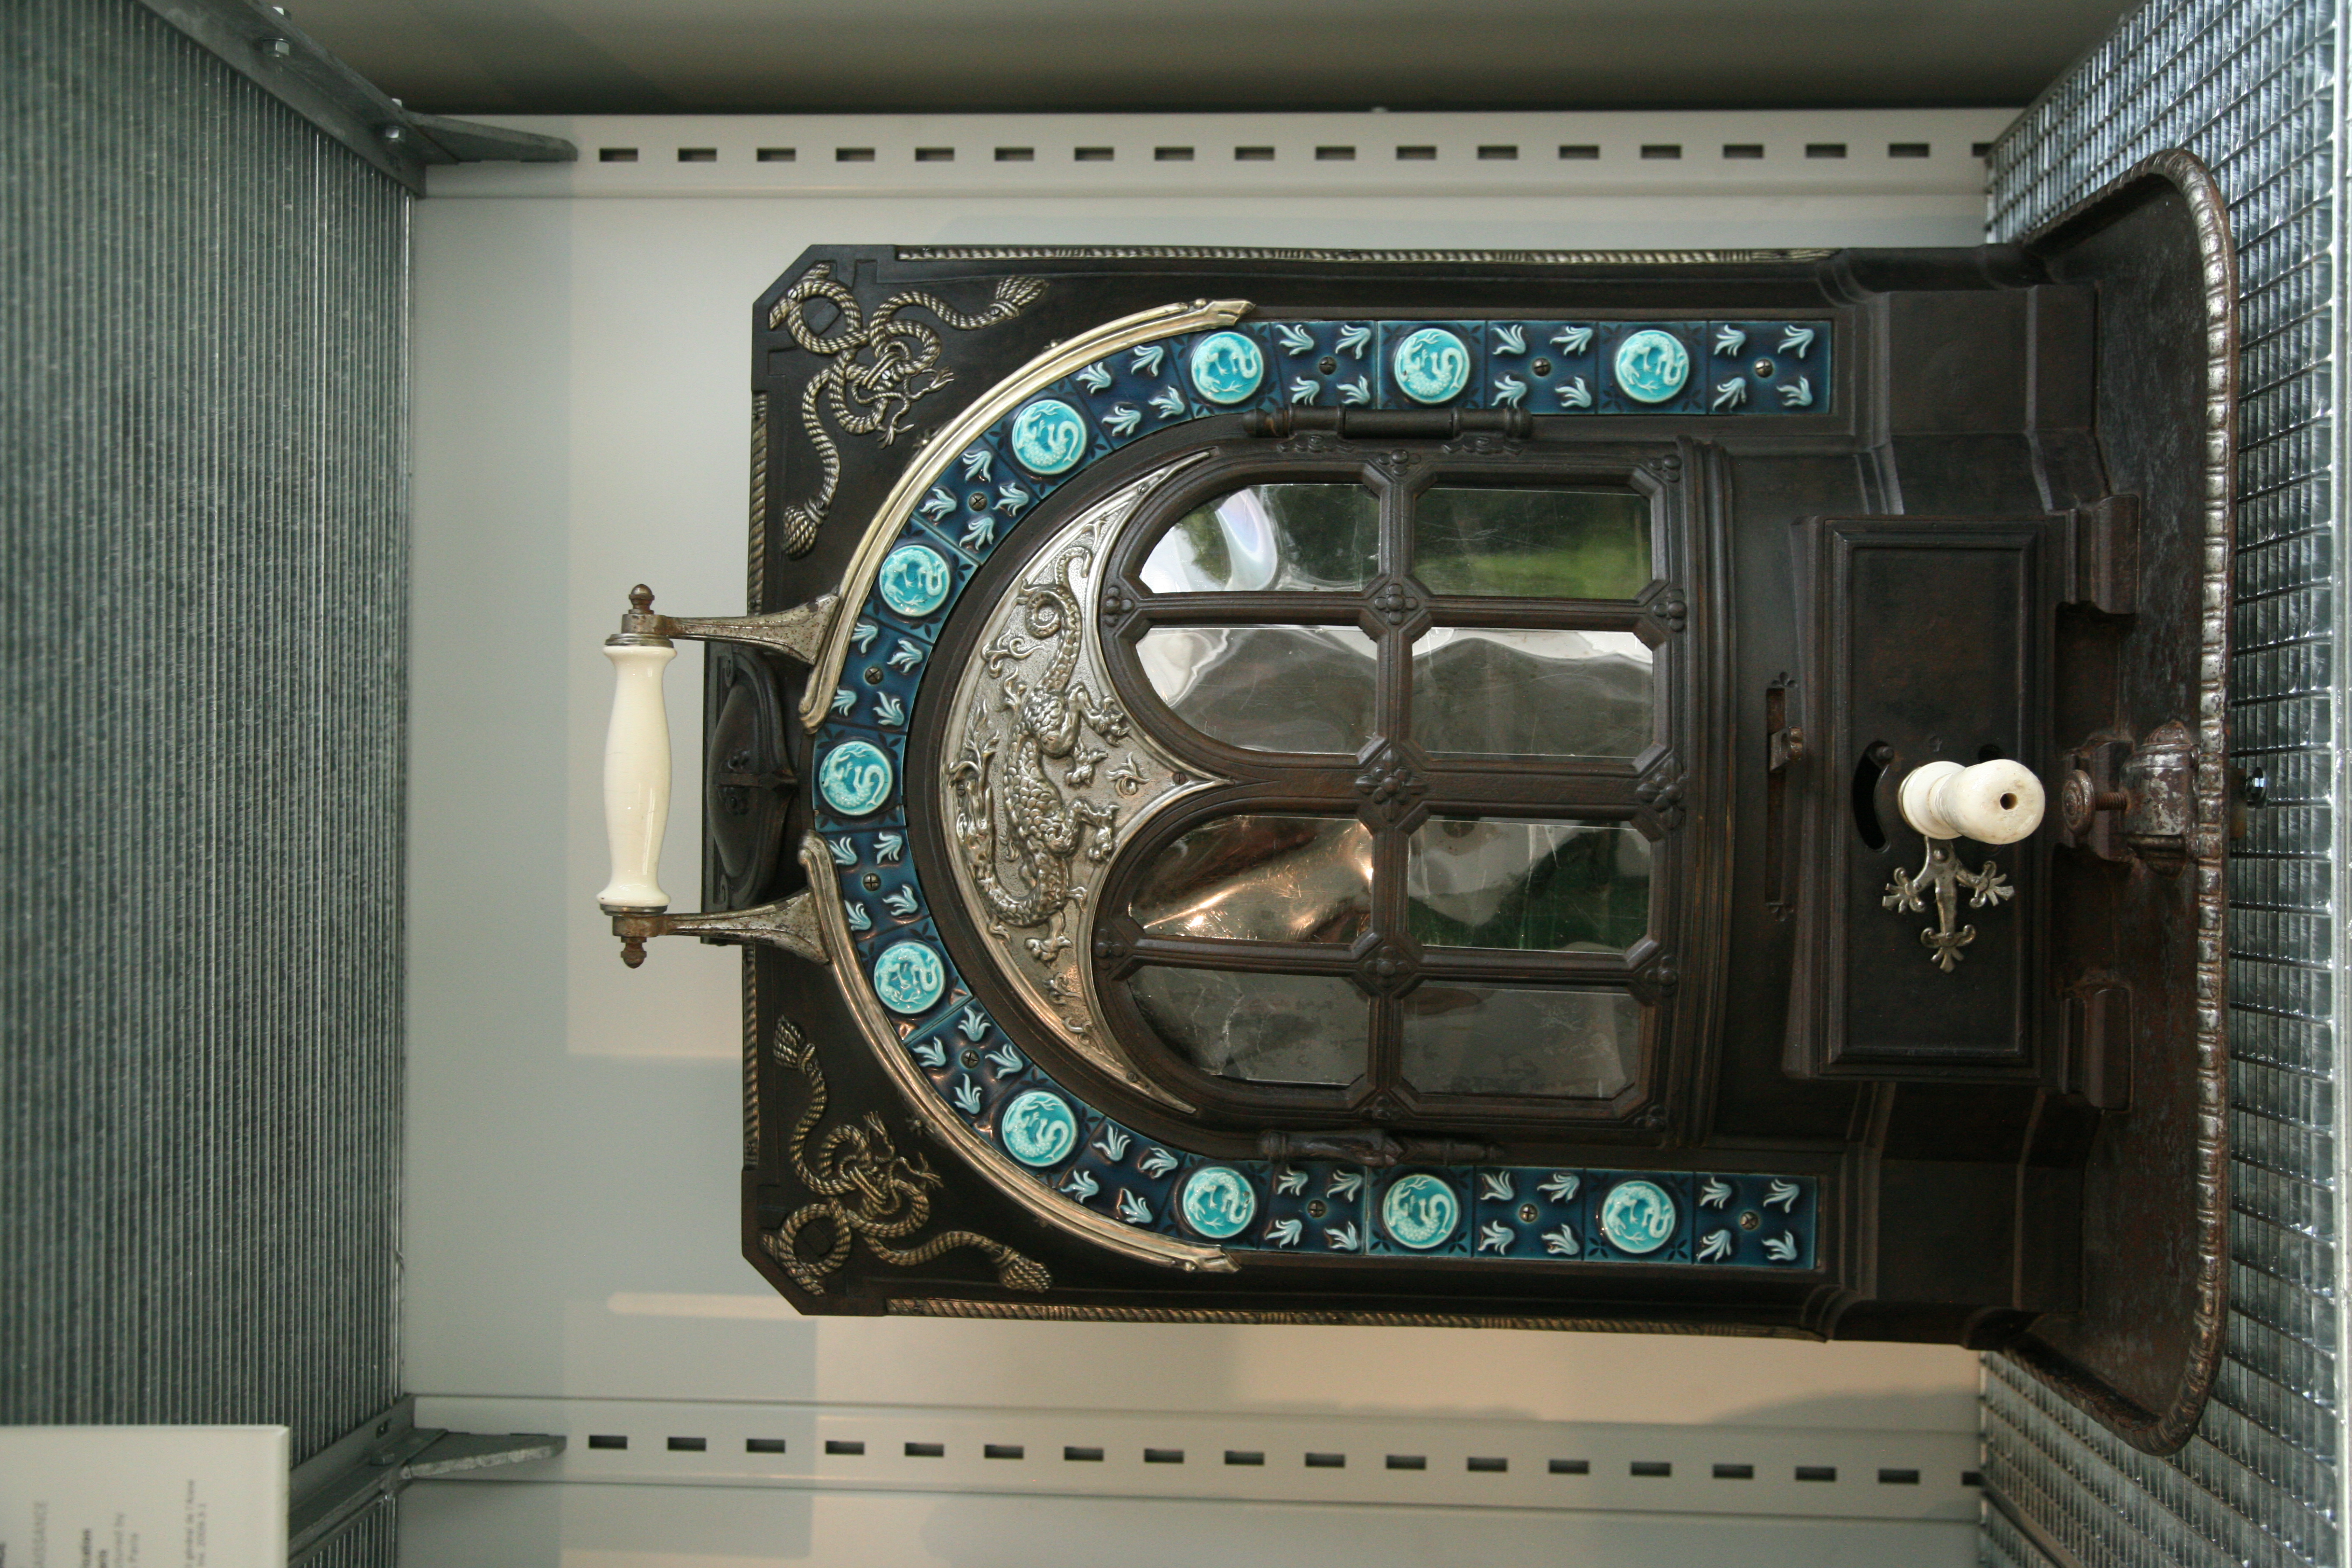
architecture, window, glass, pole, arch, herd, chapel, lighting, place of worship, stove, guise, charbon, picardie, godin, estufa, aisne, godinstove, phalanstre, familistre, palaissocial, godinherd